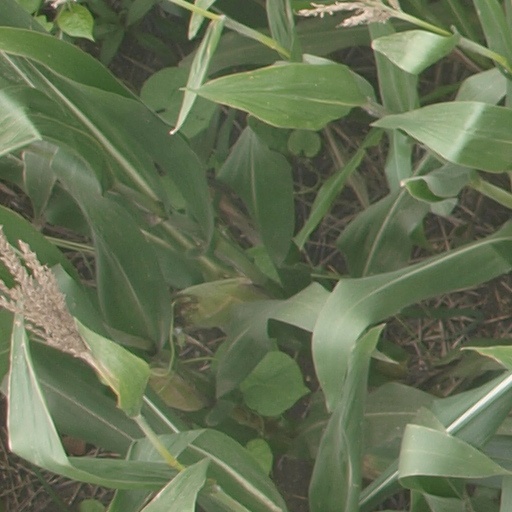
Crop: maize; corn